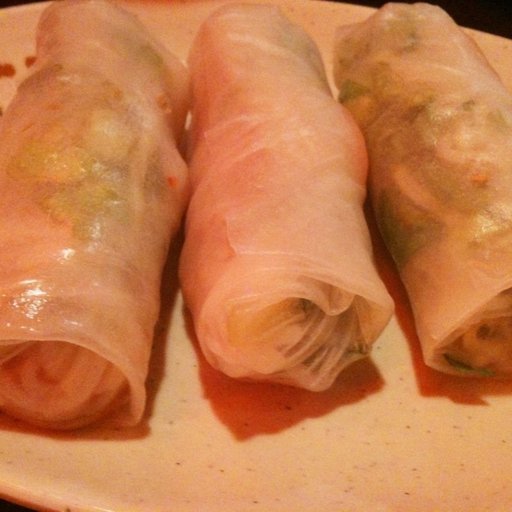
Label: spring_rolls